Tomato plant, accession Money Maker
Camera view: tilt-top (135 deg); turntable rotation: 180 degrees
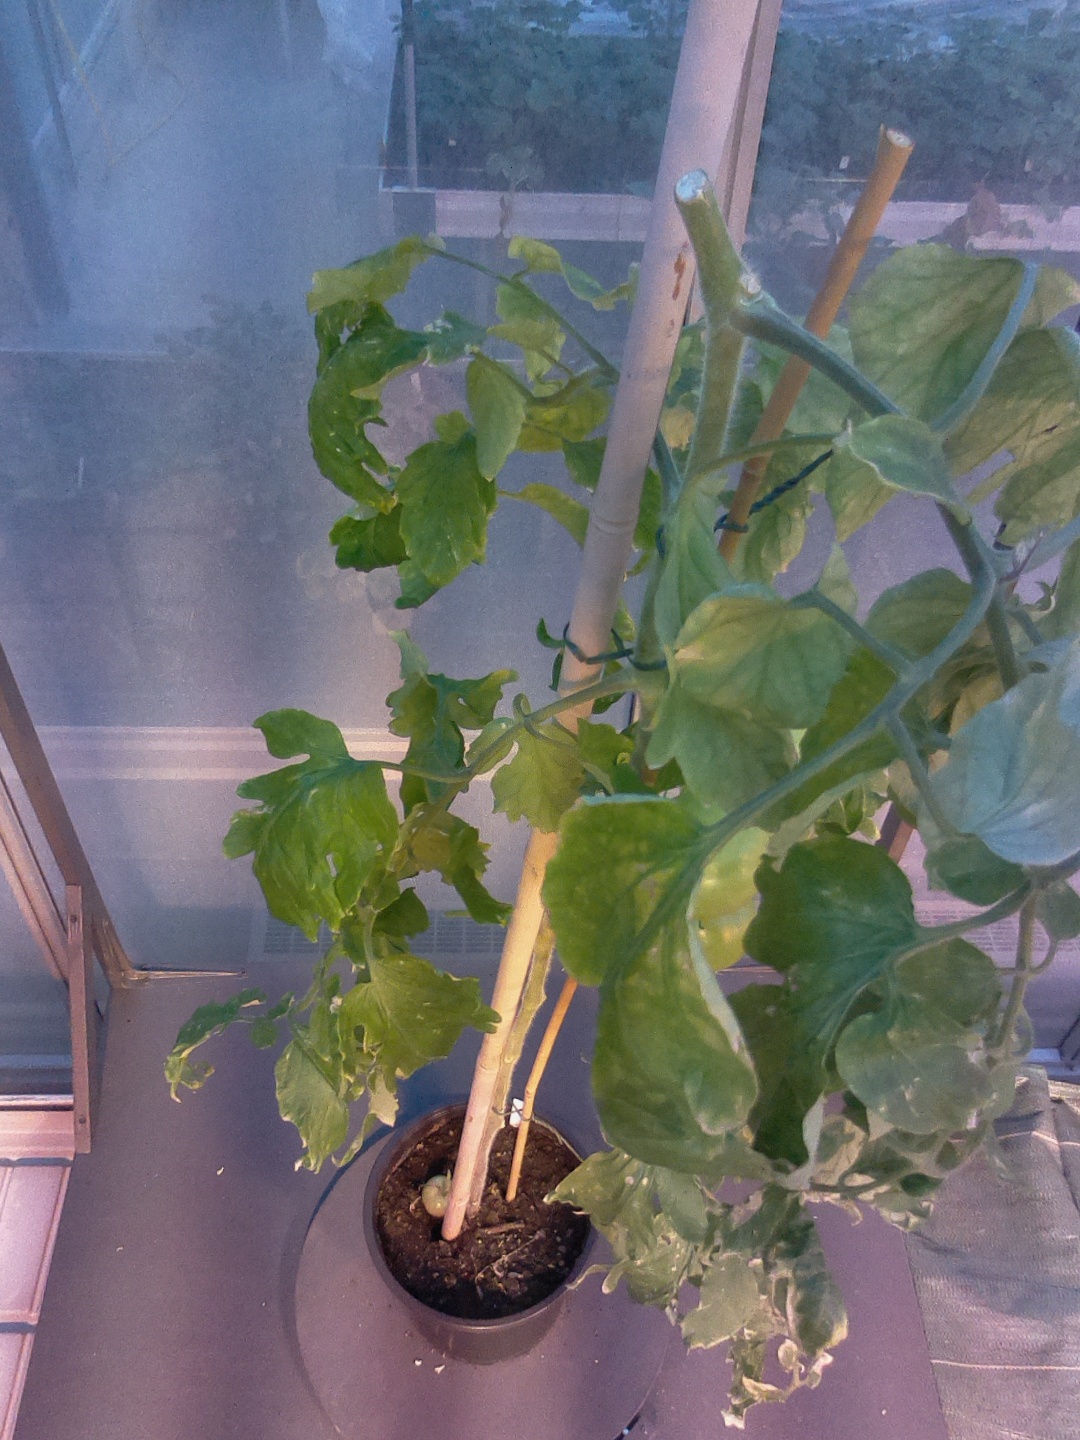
BBCH growth stage 79: 90% -100% of final fruit size